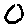
Label: 0